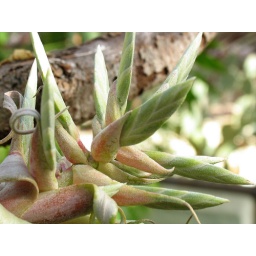
in the green house